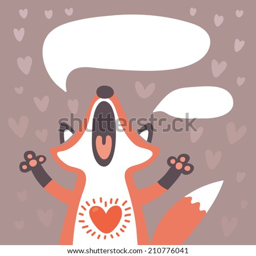
card to the birthday or other holiday with cute fox and a place for your text .